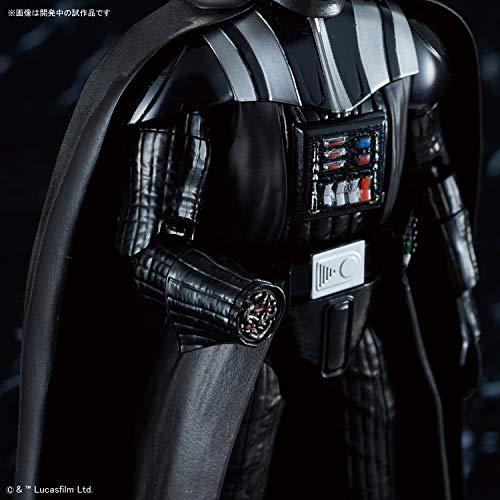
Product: Bandai Hobby Star Wars 1/12 Darth Vader (Return of the Jedi Ver.) "Star Wars" Model Kit
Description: Alternate right arm with the hand cut off to reflect the fierce fight with Luke Skywalker.
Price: $22.27
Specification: ProductDimensions:3x3x6inches|ItemWeight:14.9ounces|ShippingWeight:14.9ounces(Viewshippingratesandpolicies)|ASIN:B07GWHF991|Itemmodelnumber:-|Manufacturerrecommendedage:13yearsandup